Preston Nash

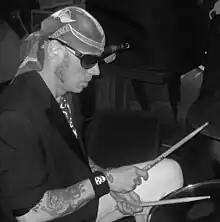

Preston Nash is an American musician, drummer, music educator, composer/songwriter, music producer, and former radio personality and producer. Prior to working with established artists, Nash gigged heavily, including shows at CBGB and throughout Canada and Europe. He is best known as the drummer for Dope, Primer 55, Society 1, Voodoo Rockfish, and The Color Red. He is also known as the former producer for "The Ralph Bailey Show" on 1560 KNZR out of Bakersfield, California. As a songwriter and composer, he's written music used in independent films, jingles heard on radio stations around the United States, and has collaborated and recorded with artists including Virus, Billie Stevens, and cellist Tina Guo.